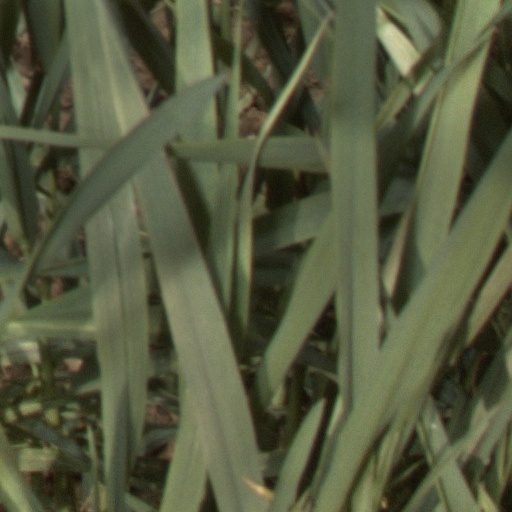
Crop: wheat